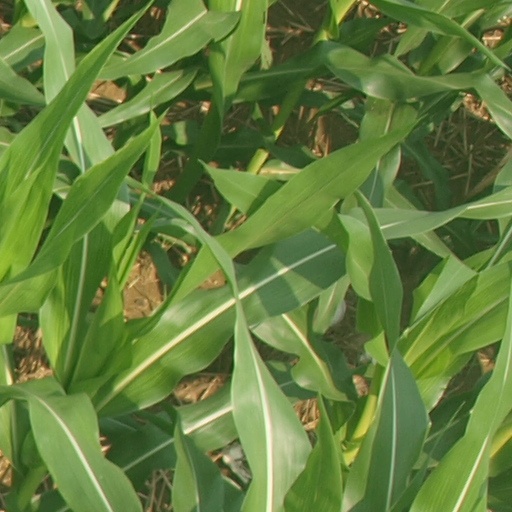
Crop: maize; corn